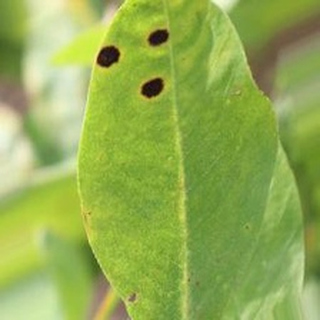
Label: groundnut_late_leaf_spot